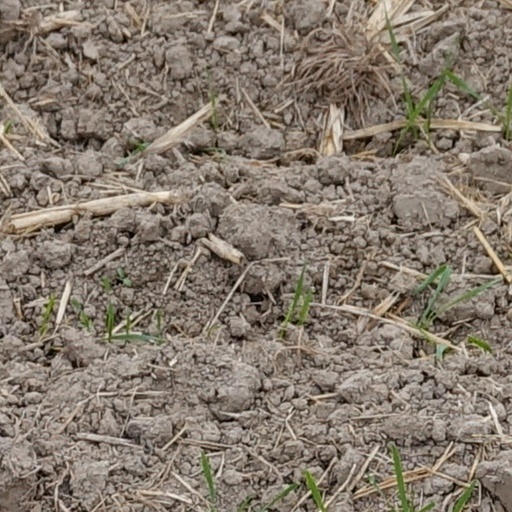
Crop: wheat